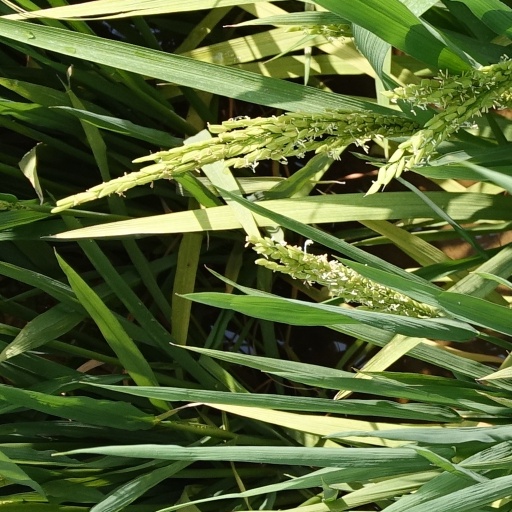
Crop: rice